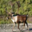
Label: deer